Chunsa Film Art Awards 2023

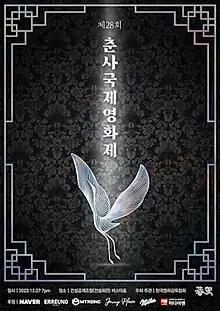
Official poster

The Chunsa Film Art Awards (also known as The 28th Chunsa International Film Festival) have been hosted by the Korean Film Directors Association, since the 1990s to commemorate the Korean film pioneer Chunsa Na Woon-gyu. Previously known as Chunsa Film Festival, it became an international film festival in 2021.